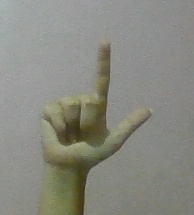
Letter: laam